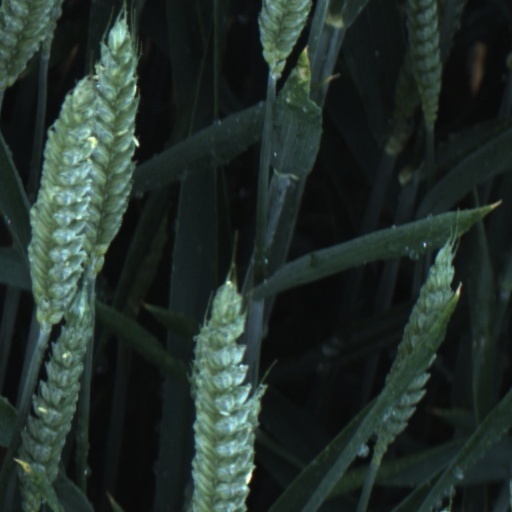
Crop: wheat